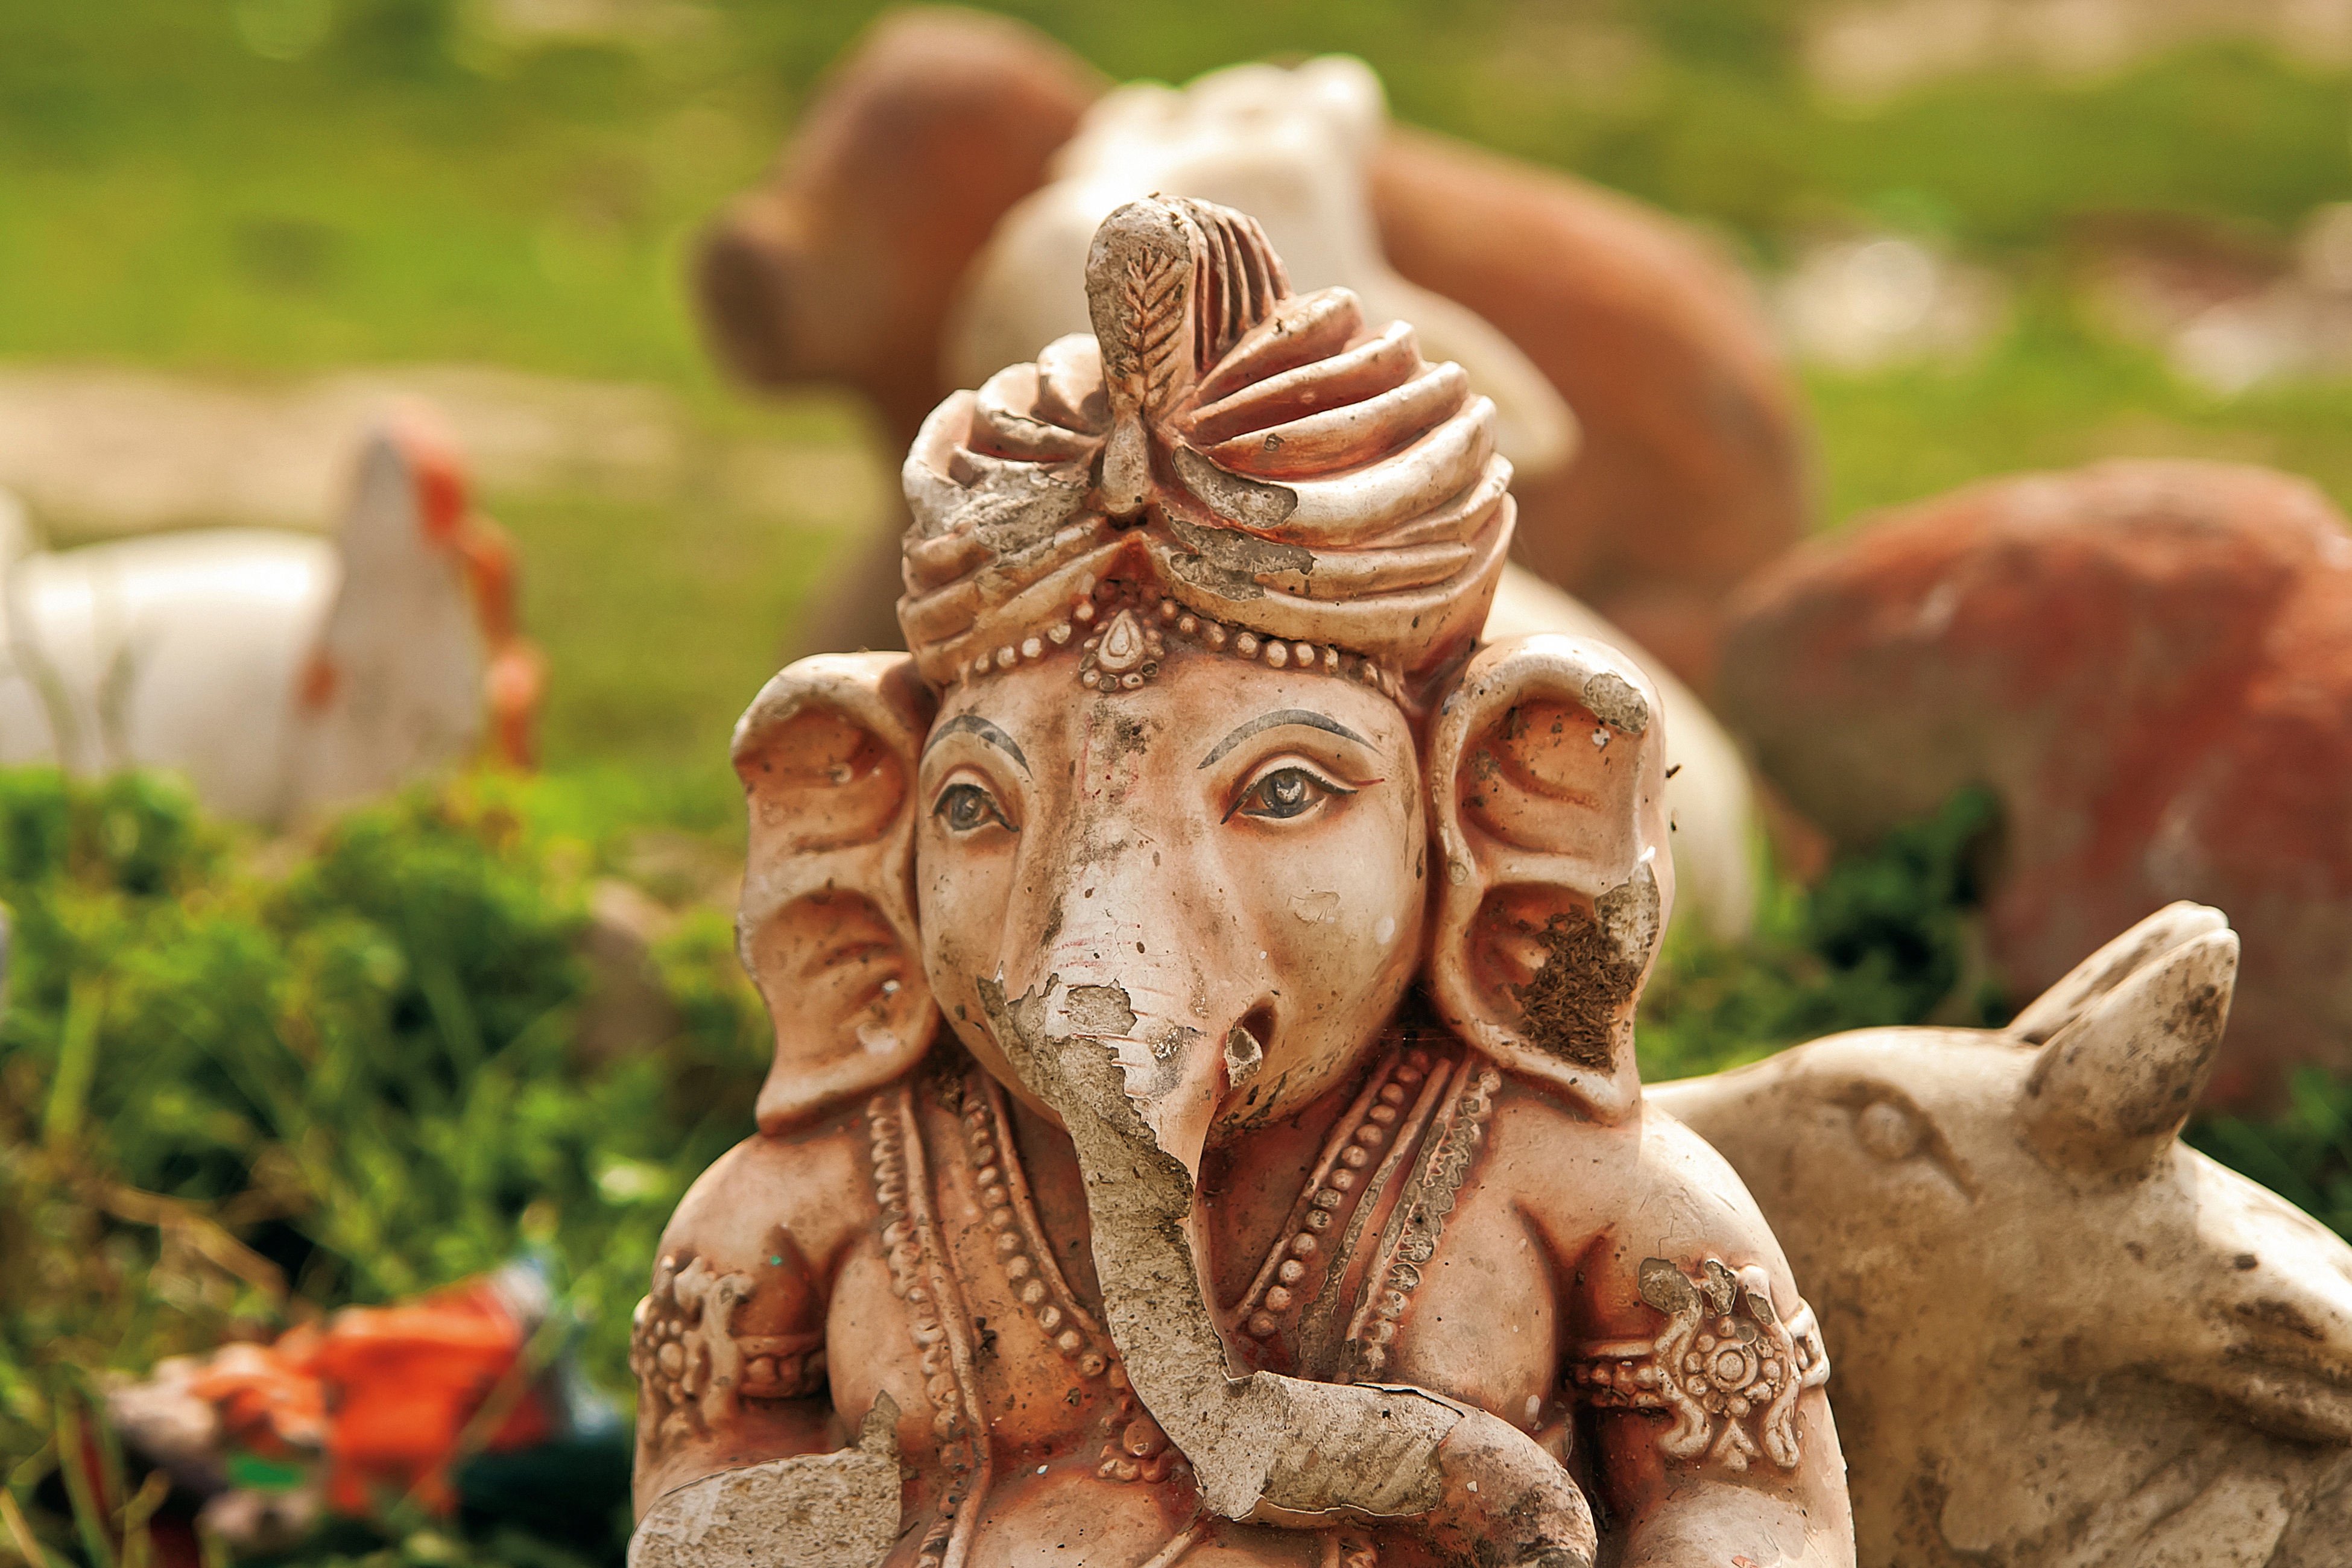
antique, old, animal, stone, monument, travel, asian, statue, symbol, artistic, elephant, sculpture, power, art, festival, temple, decorative, culture, classic, carving, hindu, indian, traditional, god, mythology, hinduism, ganesha, ancient history